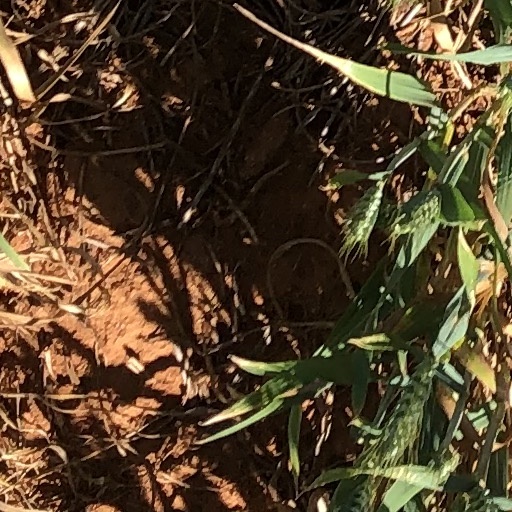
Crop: wheat